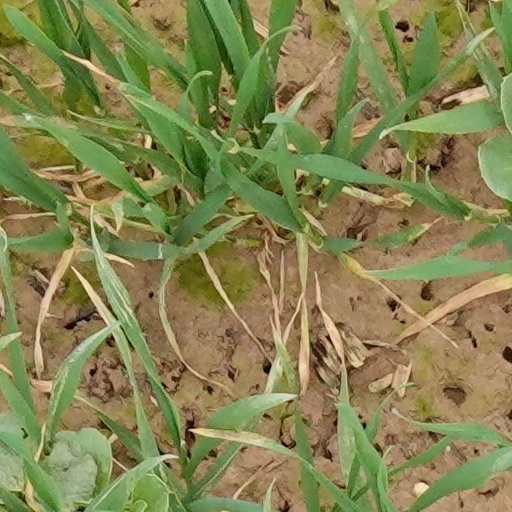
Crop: wheat